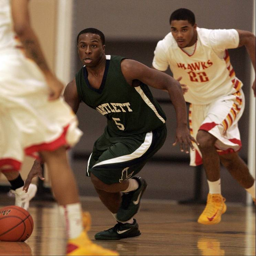
images vs. boys basketball game .